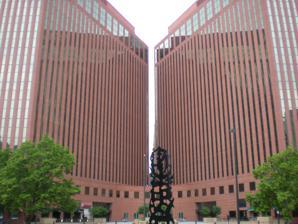
Building: Central Park Plaza
Country: United States of America
Year built: 1982
Not to be confused with Grand Army Plaza (Manhattan) , formerly known as "Central Park Plaza". Commercial Office in Nebraska , United States Central Park Plaza General information Status Completed Type Commercial Office Location 222 S. 15th Street Omaha , Nebraska 68102 United States Coordinates 41°15′29″N 95°56′10″W / 41.258169°N 95.936090°W / 41.258169; -95.936090 Construction started 1979 Completed 1982 Height Roof 213 feet (65 m) Technical details Floor count 15 Floor area 419,679 square feet (38,989.5 m 2 ) Other information Public transit access Metro Transit Central Park Plaza is a 15-story, commercial office complex in Downtown Omaha , Nebraska . The complex consists 419,679 square feet (38,989.5 m 2 ) of office space, in two red brick towers with a lower level center connector on the first and second floors. The building features a central courtyard and a six-story parking garage that is located directly north of the building and is connected by a skywalk. In 2007 a "sunrise" lighting feature was added to the angled face of the towers. The towers, built in a "V" formation, have been central to Omaha's skyline since they were built in the 1980s. History Originally built in 1982, the buildings housed the corporate headquarters for Conagra until the company began to move to their new riverfront campus in 1988, and they had completely vacated the buildings by 1990. Over the years the buildings have housed offices for several corporations important to Omaha's economic history including; First National Bank of Omaha , US West , OPPD , Norwest Bank , and the Norchem division of Enron . In 1983, in an attempt to revitalize retail along 16th Street in downtown, a two-story mall, Parkfair Mall, was added to the west side of Central Park Plaza, across from the J. L. Brandeis and Sons Store Building . The mall closed in the early 1990s and in 2005 the current owners of the building converted the mall into a 125-stall, heated parking facility. After several corporations relocated their offices to other facilities during the late 1990s and early 2000s, the building's vacancy rate soared as high as 73%. In 2005 FirstComp Insurance company relocated their headquarters to the south tower and after several renovations now occupy the majority of the north tower. As of 2009 FirstComp and their sister company, Rex Risk Exchange, have placed signs on the north and south towers respectively, the first signs on the towers in several years. Also in 2005 the first Starbucks in Downtown Omaha opened in a location on the first floor of the north tower. The first floor of the south tower has an upscale steakhouse, Sullivan's, that opened in 2007. Both locations have outdoor patios in the courtyard added during a $500,000 restoration to the main courtyard in 2005. Central Park Plaza viewed from the southeast Central Park Plaza South Tower Central Park Plaza North Tower South Tower under construction in 2024 References